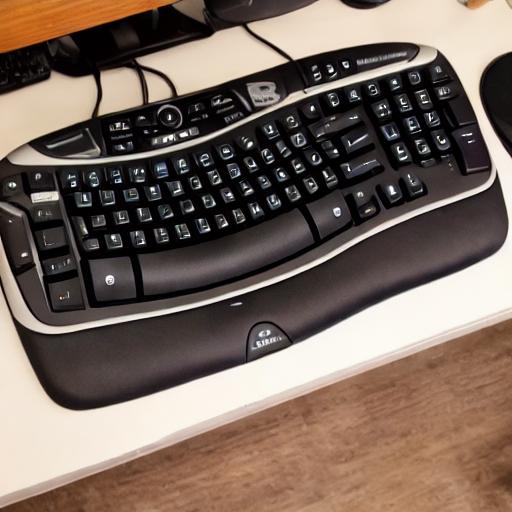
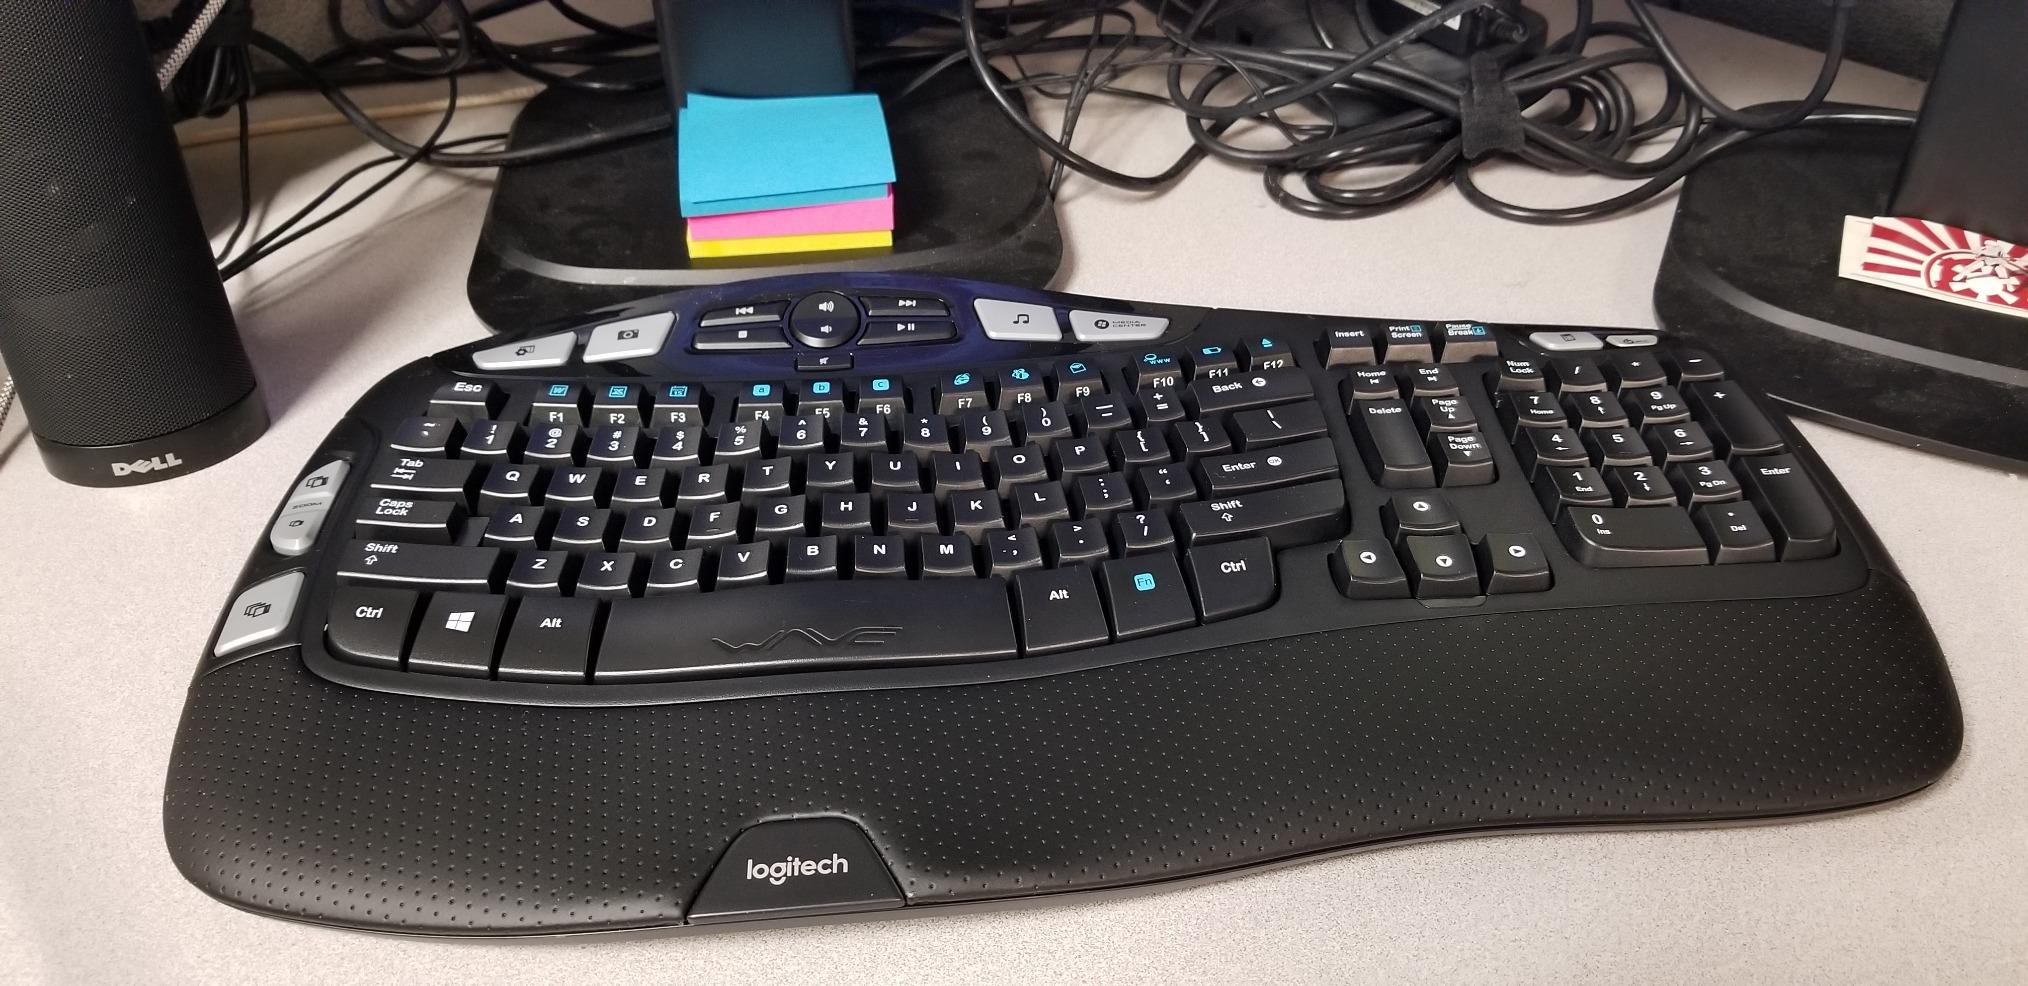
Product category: keyboard
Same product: no